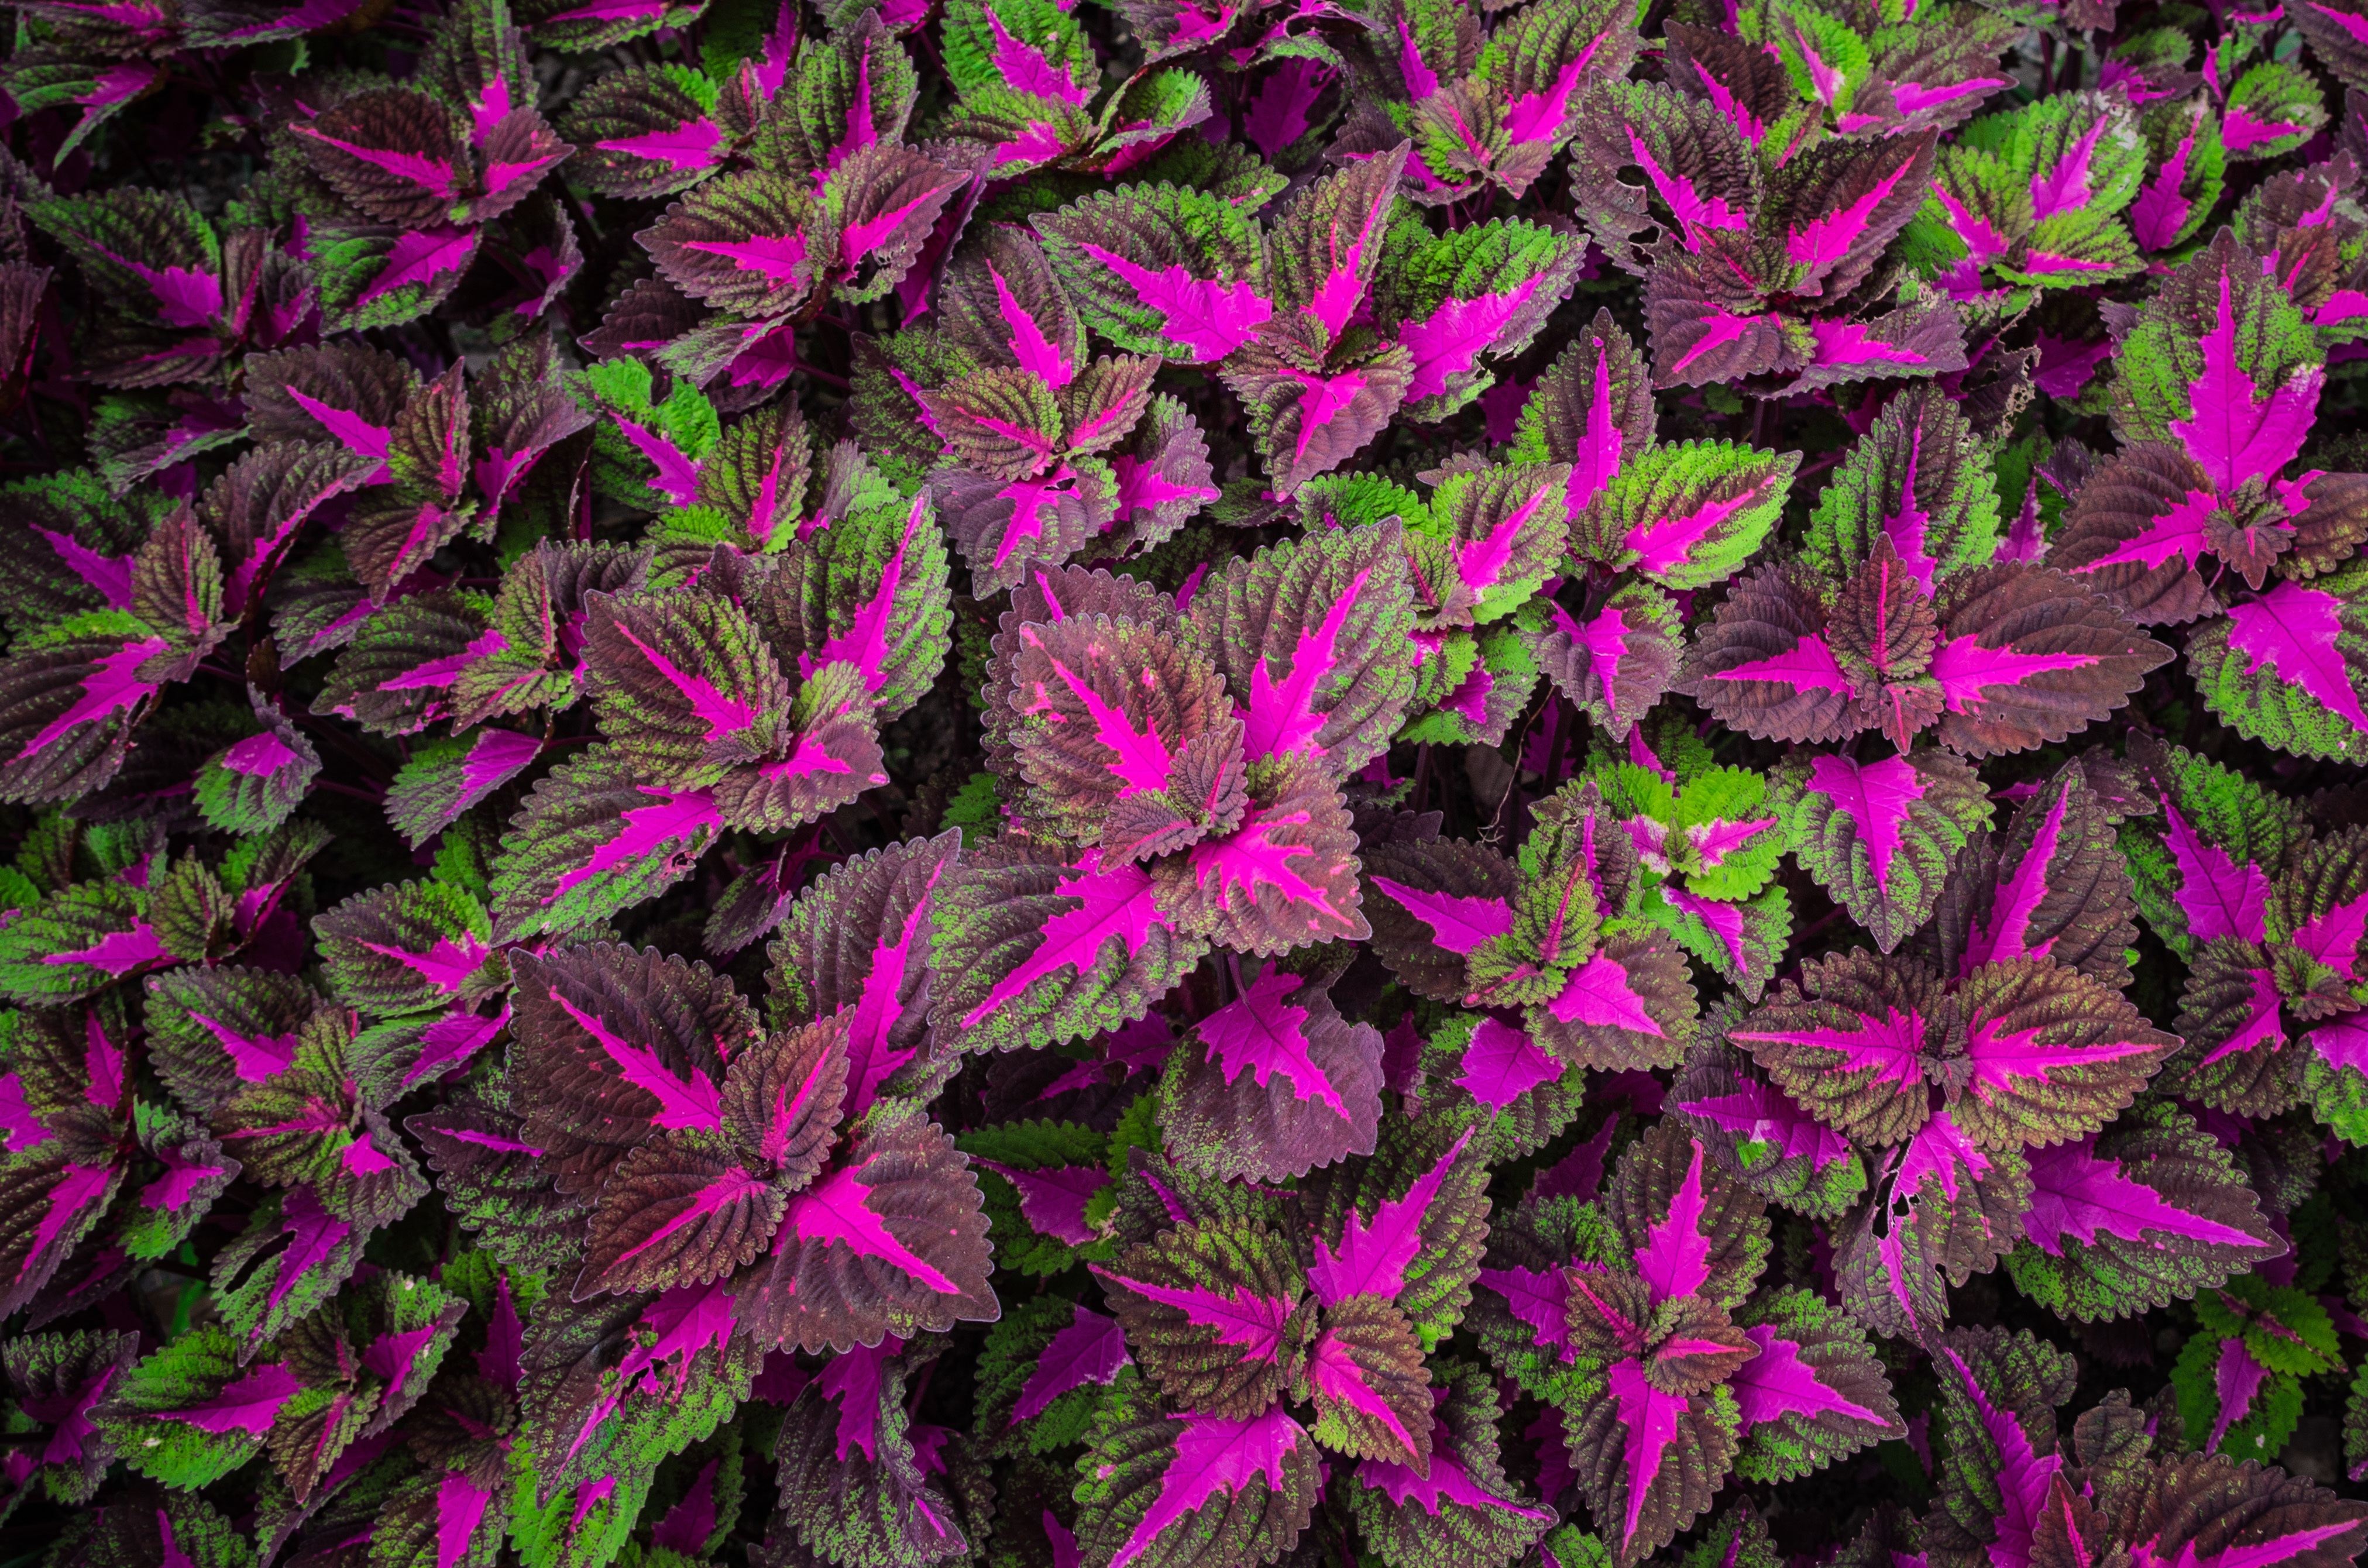
nature, plant, leaf, flower, summer, spring, green, herb, color, paint, botany, colorful, flora, wildflower, shrub, violet, wallpaper, flowering plant, annual plant, land plant